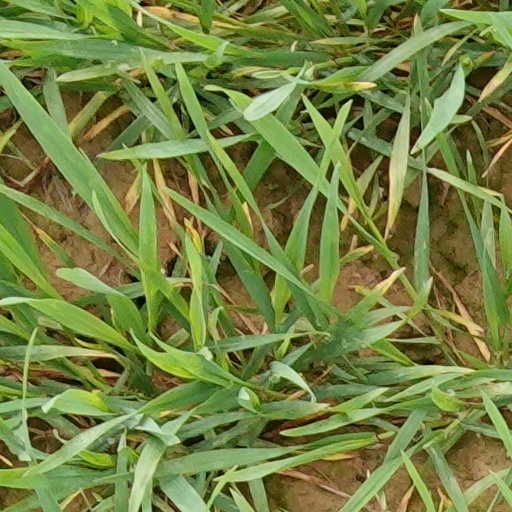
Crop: wheat